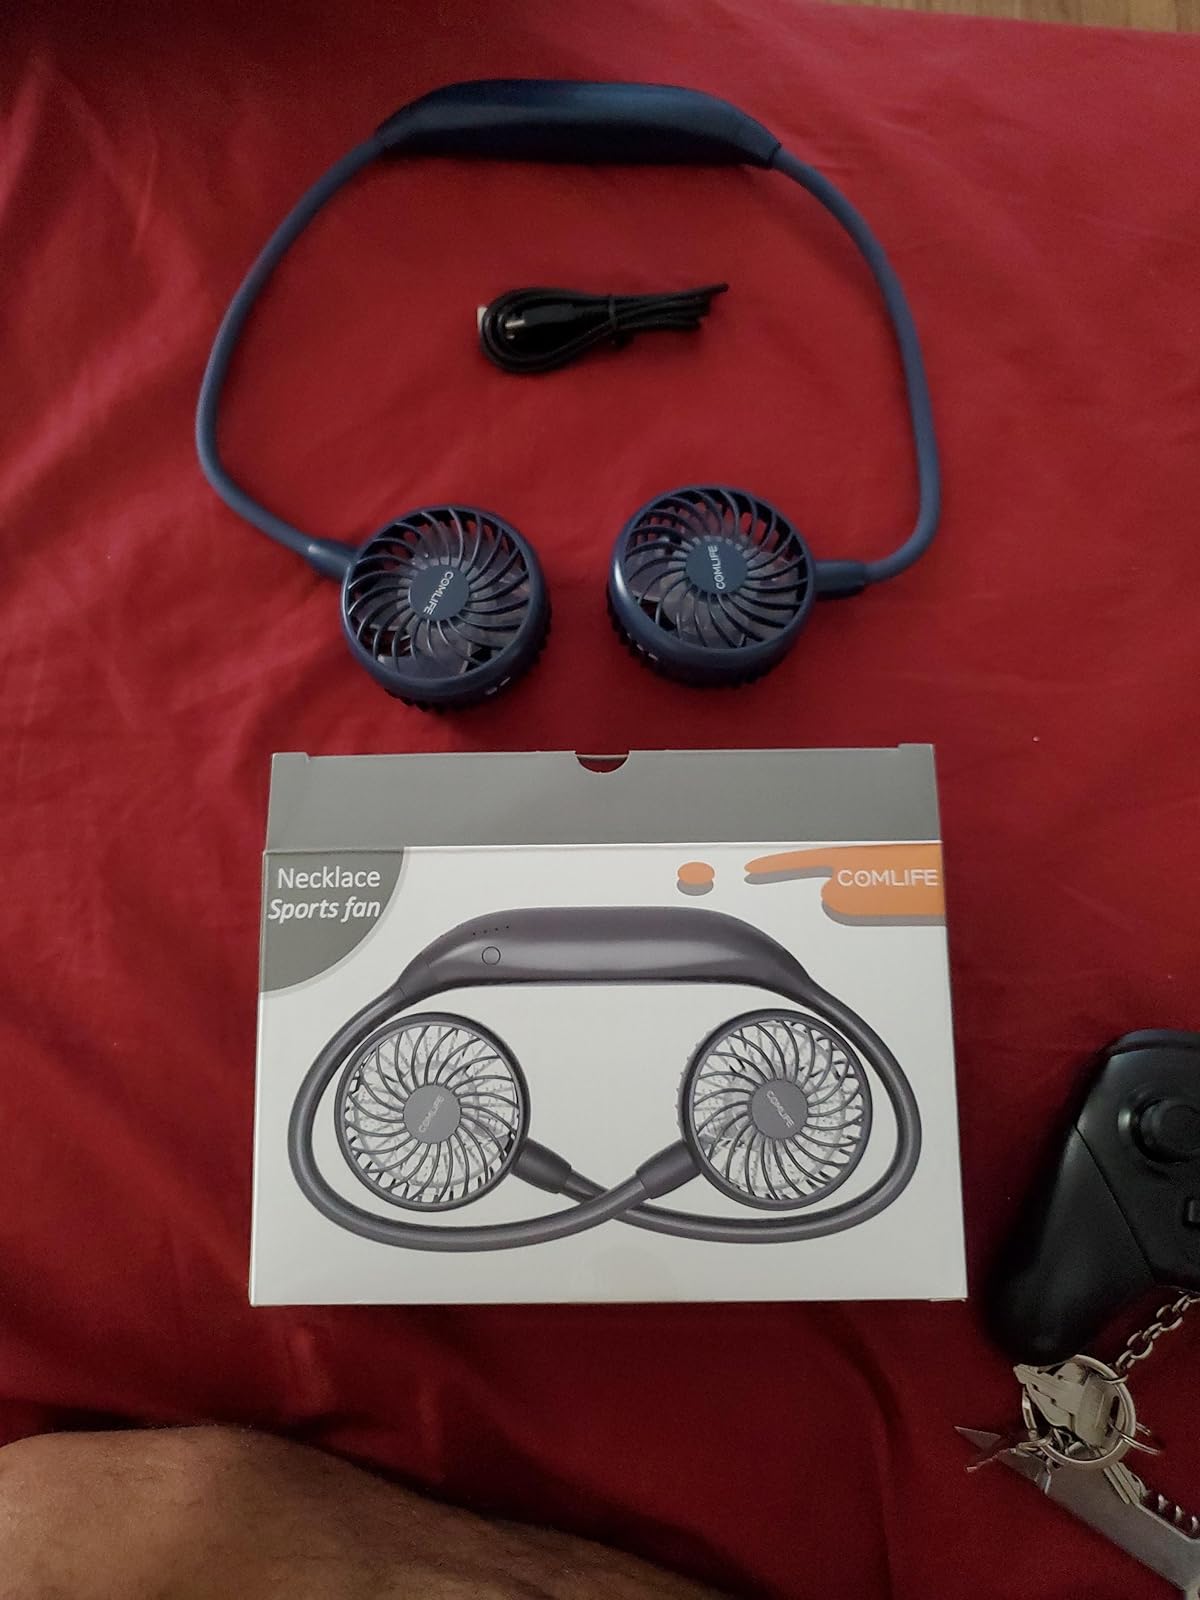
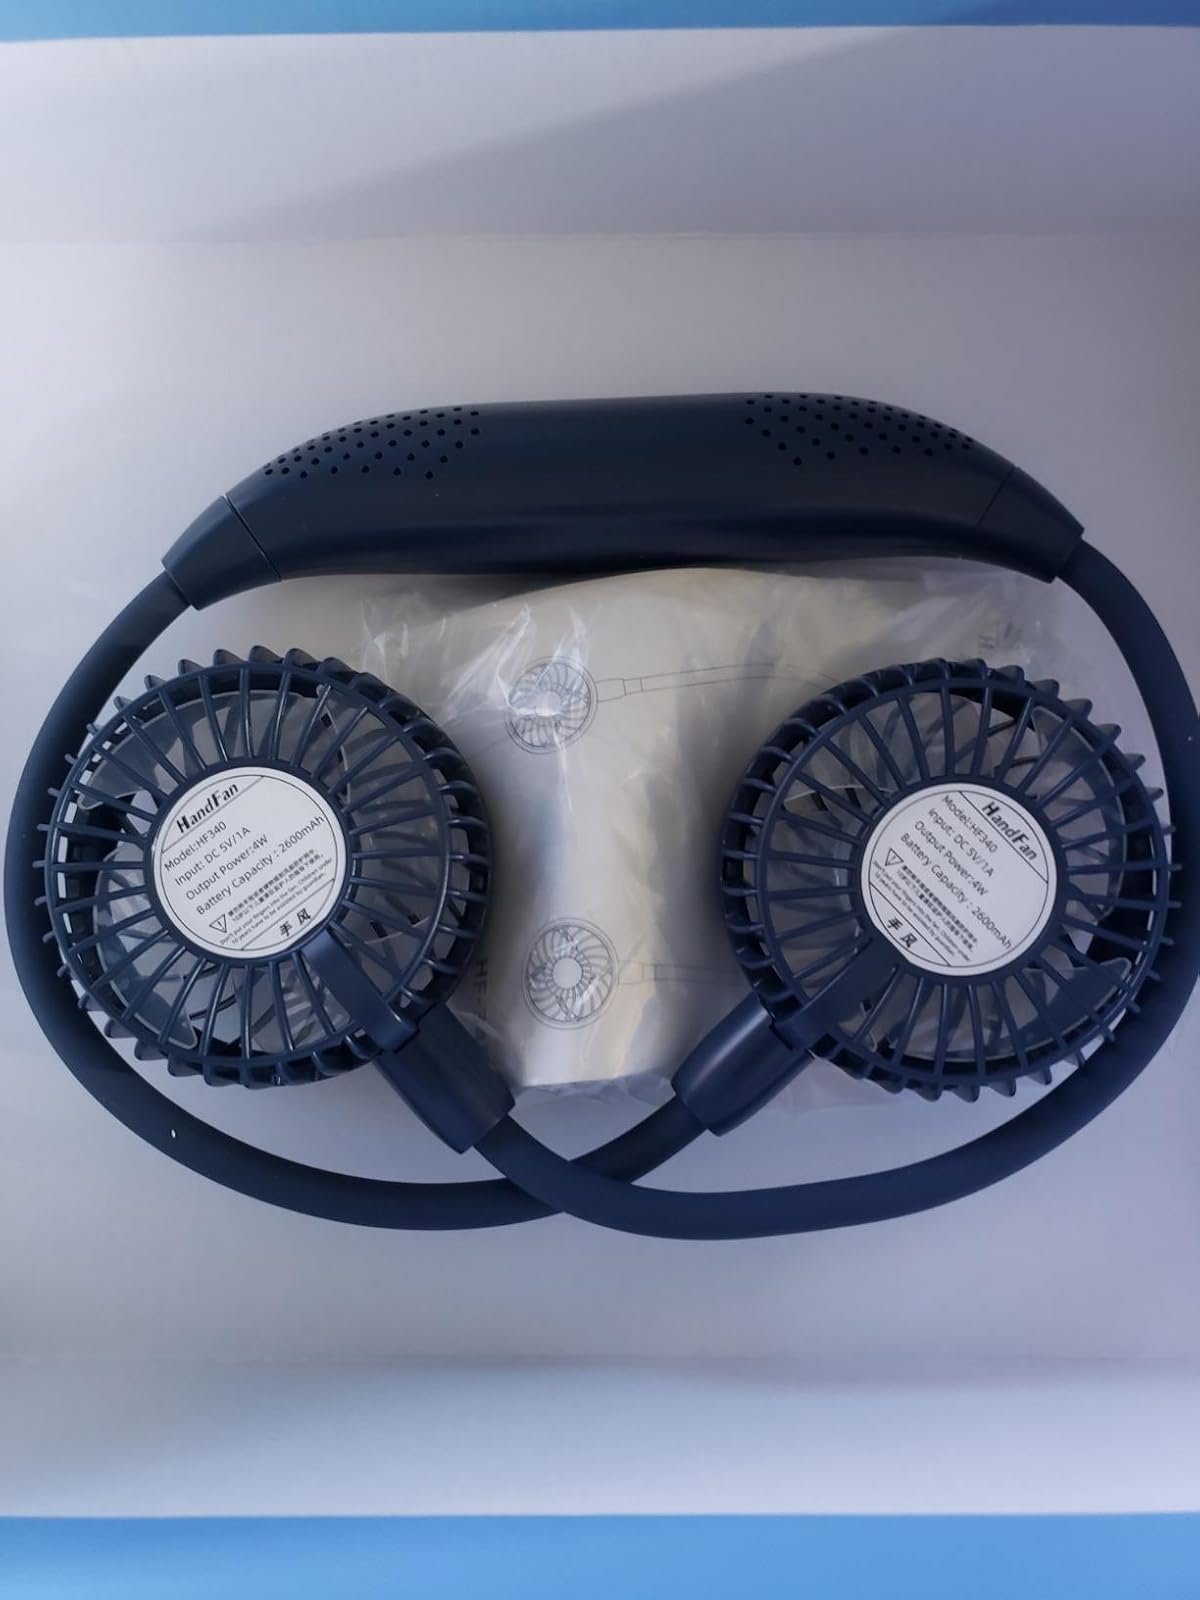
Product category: fan
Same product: yes